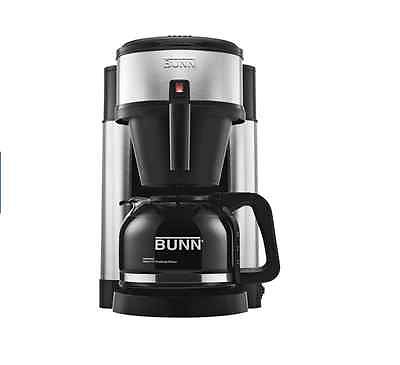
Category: coffee maker